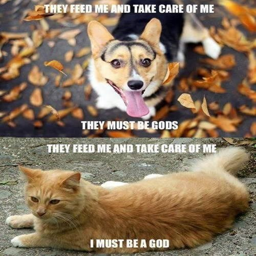
the difference between how dogs and cats think